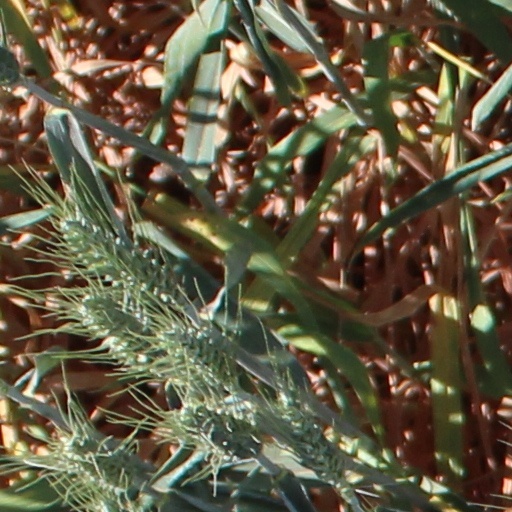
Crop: wheat